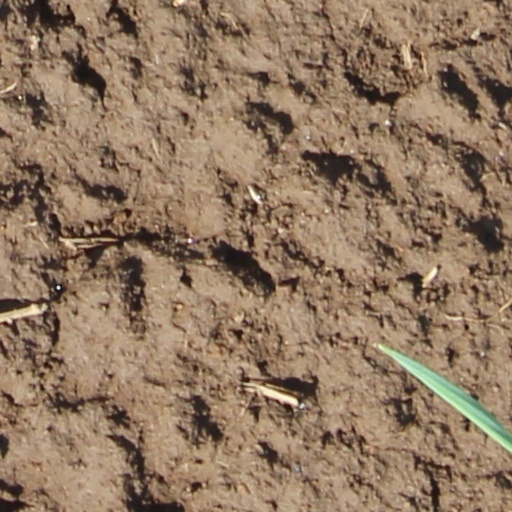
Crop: wheat